1934 German head of state referendum

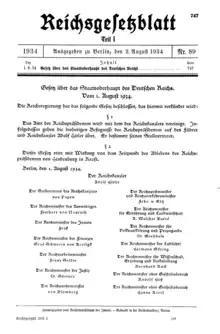
The Law on the Head of State of the German Reich of 1 August

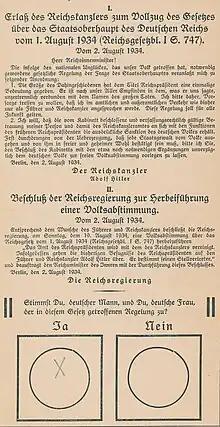
Ballot marked as "ja" ("yes")

The government used widespread intimidation and electoral fraud to secure a large "yes" vote. This included stationing storm troopers at polling stations and forcibly escorting clubs and societies to polling stations. In some places, polling booths were removed, or banners reading "only traitors enter here" hung over the entrances to discourage secret voting. In addition, many ballot papers were pre-marked with "yes" votes, spoiled ballot papers were frequently counted as having been "yes" votes and many "no" votes were recorded to have been in favour of the referendum question. The extent of the fraud meant that in some areas, the number of votes recorded to have been cast was greater than the number of people able to vote.